Edward Cabot Clark

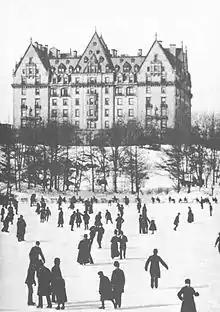
The Dakota, from Central Park Lake (1880s).

After graduation from Williams in 1831, Clark studied law with Ambrose L. Jordan (a former New York State Senator and later became the New York State Attorney General in 1848) in Hudson, New York, passed the bar three years later. Clark later set up a solo practice in Poughkeepsie, New York, practicing from 1833 to 1837, before becoming a partner of Jordan and moving the firm to New York City in 1838 where the firm became "the most prestigious law firm in the city."